Bianna Golodryga

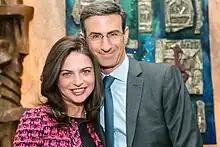
Golodryga and her husband, Peter R. Orszag, in 2018

In September 2010, Golodryga married Peter R. Orszag, the CEO of Lazard, a financial services firm, and the former Director of the Office of Management and Budget during the Barack Obama administration. They have a son and daughter.